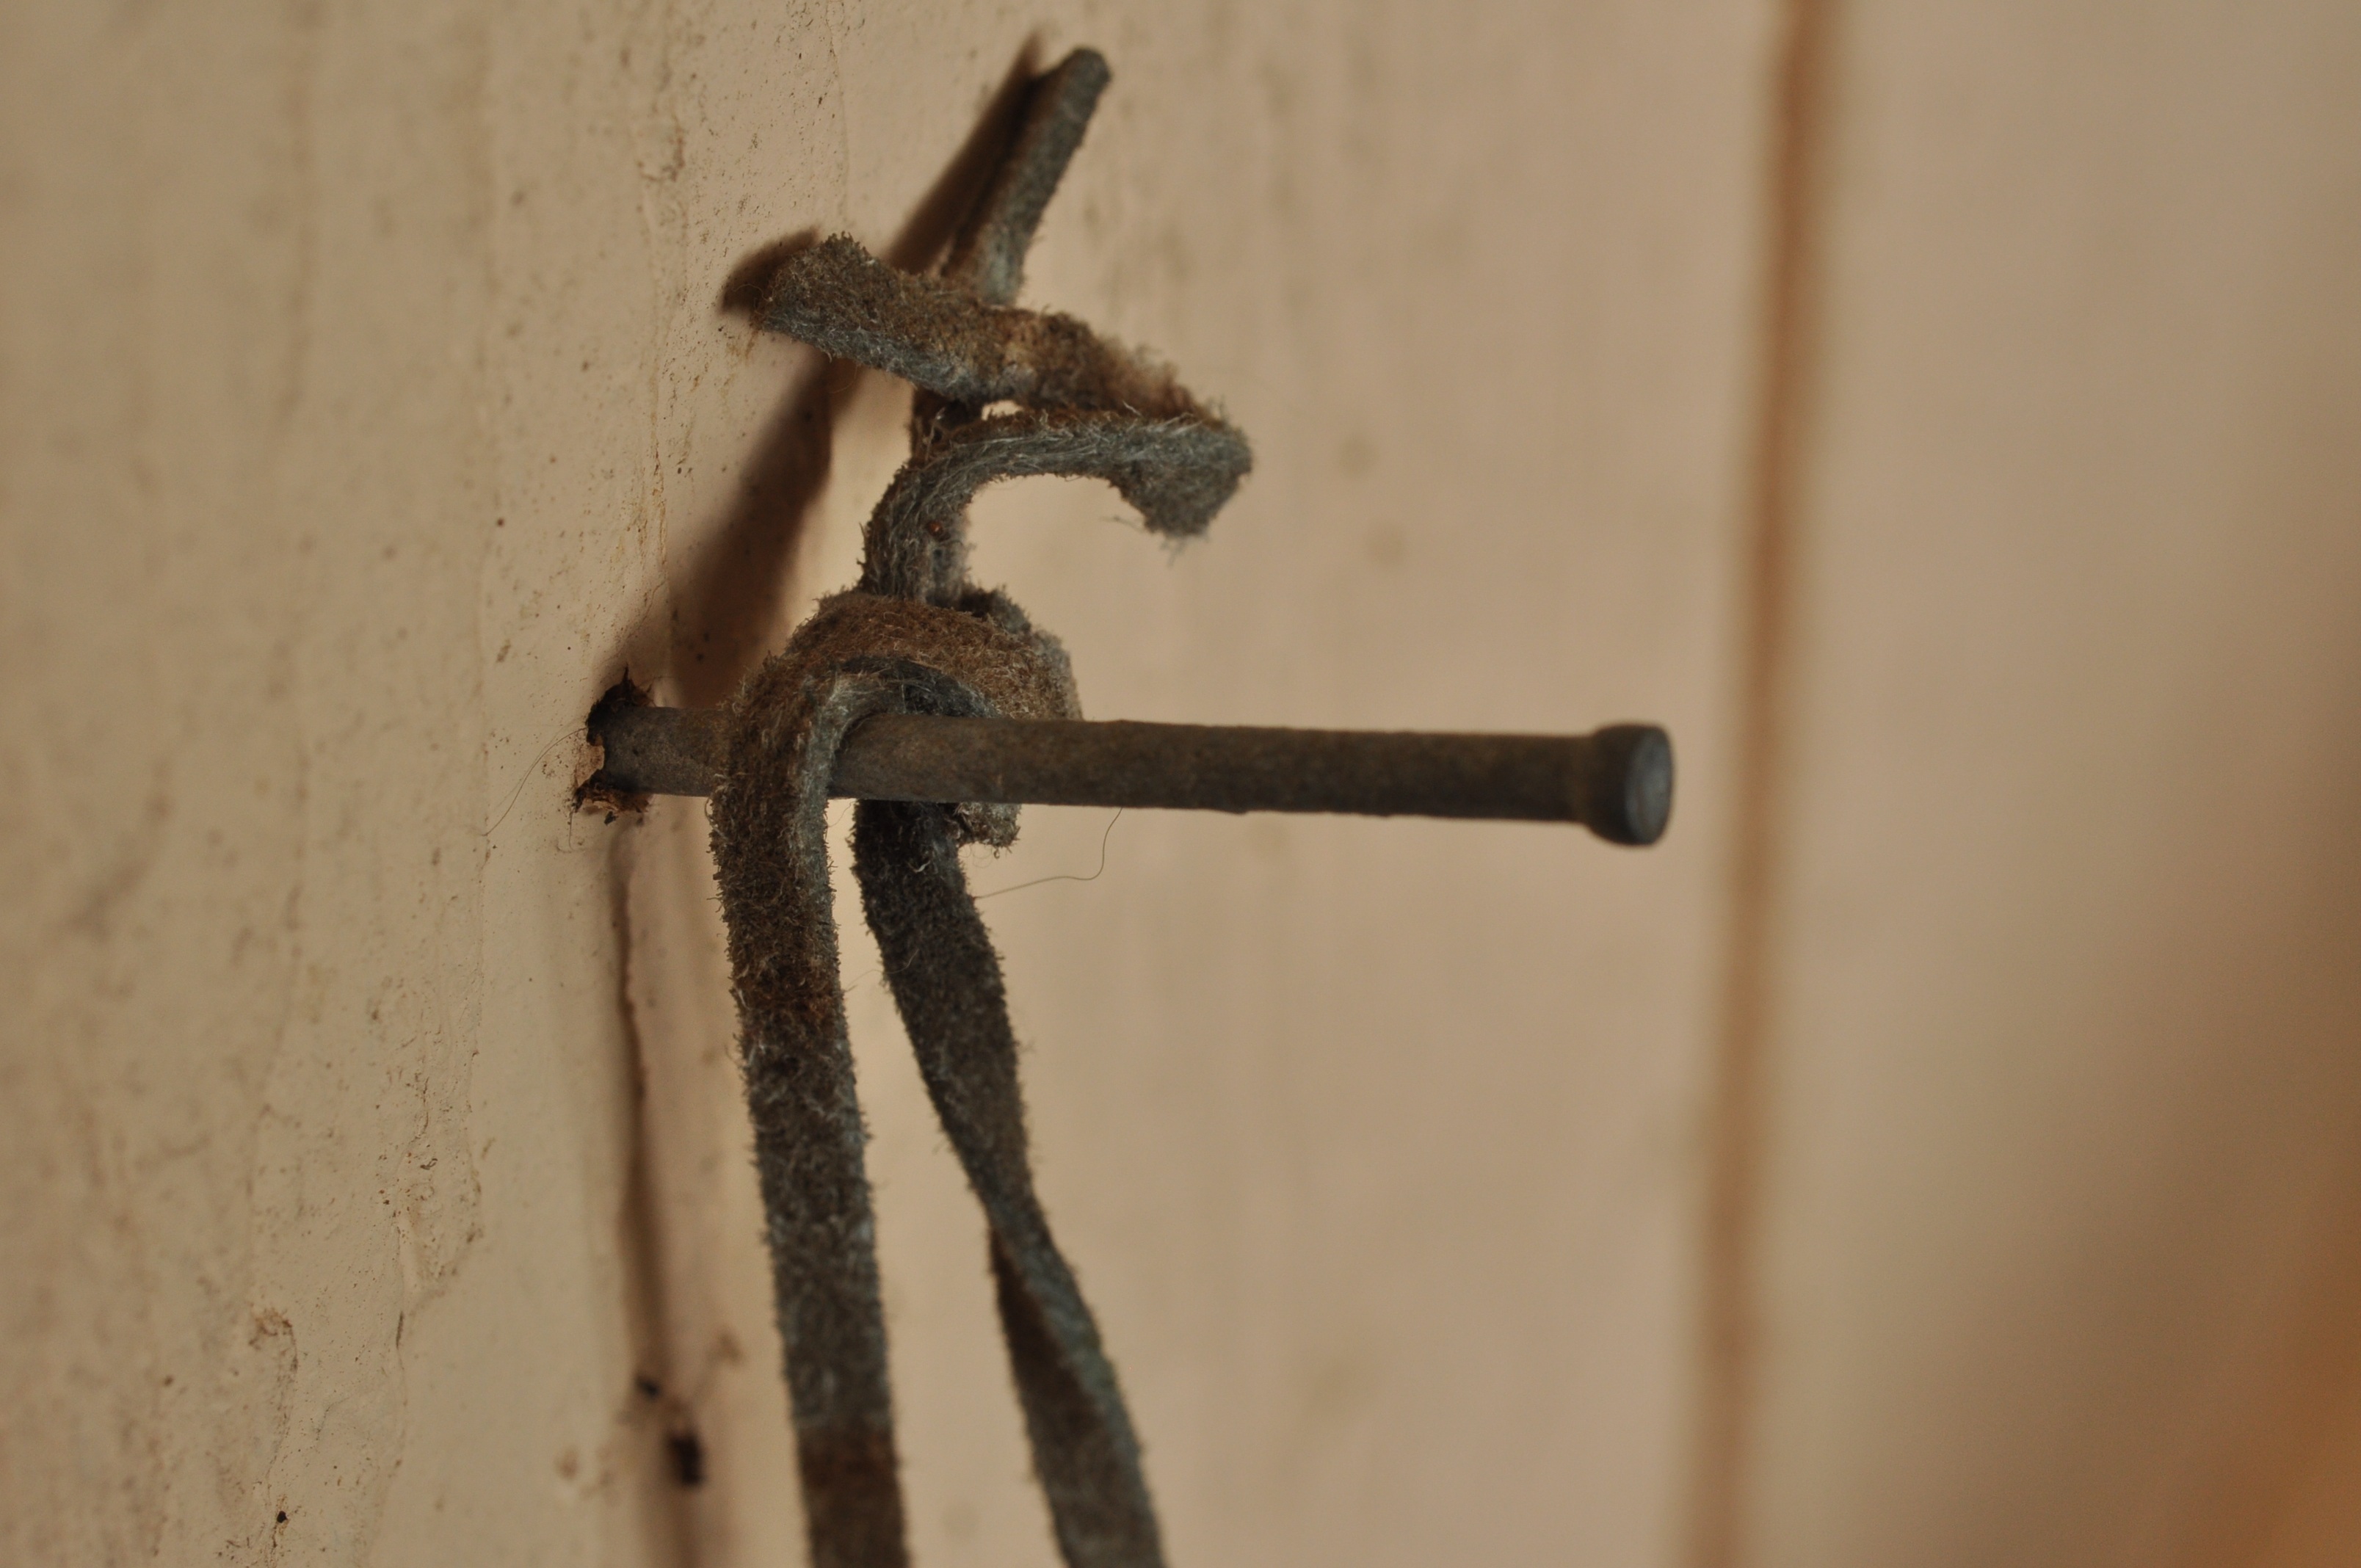
wood, leather, wall, nail, close up, art, style